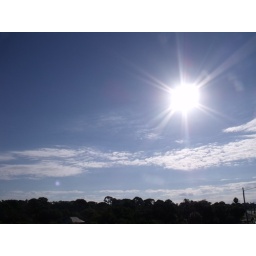
once the sun began shining in a glorious blue sky I knew it was time to visit the beach